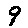
Label: 9